Yantai railway station

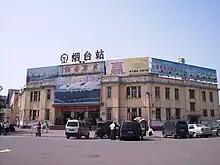

Yantai railway station is a railway station located in Zhifu District, Yantai, Shandong, China. It is a terminus for local trains and some high-speed trains. Other high-speed services call at Yantai South railway station instead.